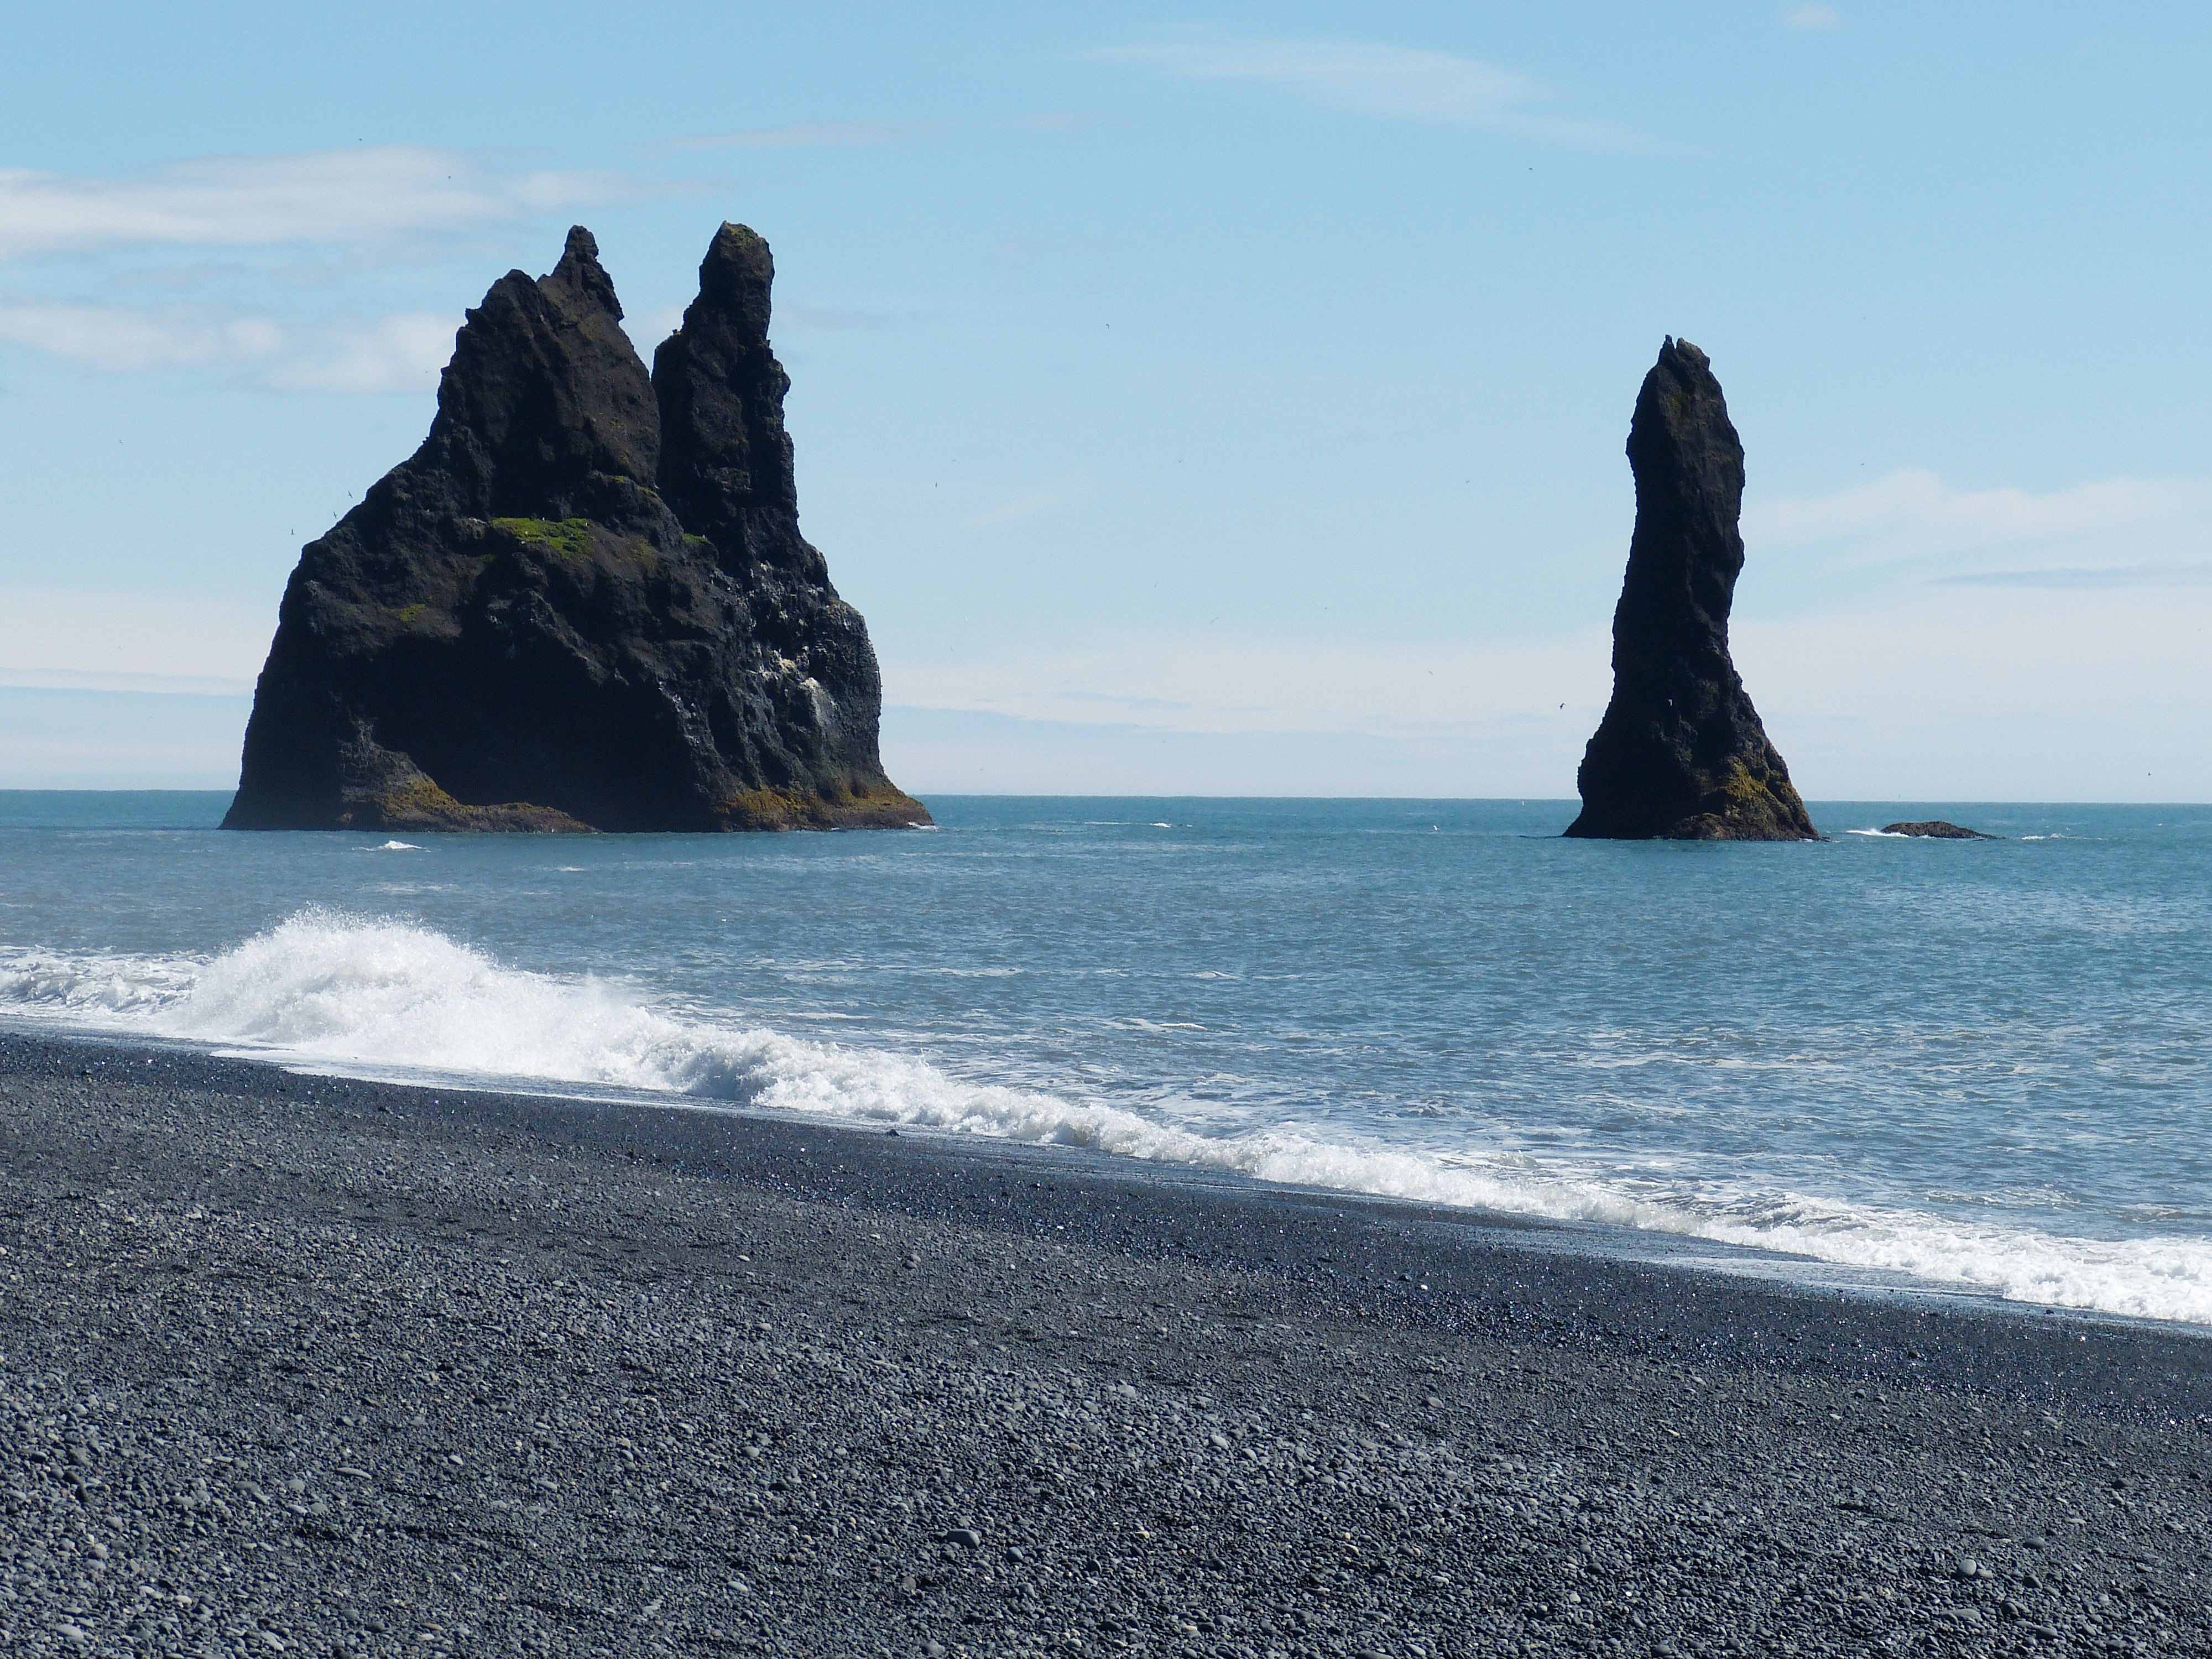
beach, landscape, sea, coast, nature, sand, rock, ocean, horizon, shore, wave, cliff, pillar, tower, bay, island, iceland, stack, terrain, material, body of water, lava, atlantic, cape, vik, basalt, islet, rock formations, landform, south coast, wind wave